The Burmese Harp (1956 film)

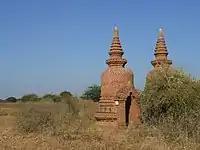
Stupas in Myanmar (Burma).

Buddhism is a major theme in the film, with a monk saying "Burma is Buddha's country." Author Catherine Russell writes that Mizushima, initially stealing a monk's robes and disingenuously posing as a Buddhist monk, becomes more devout. However, Russell argues that Mizushima's Buddhism, in his salute of graves and use of distinctly Japanese boxes, remains a form of Japanese nationalism. Professor Ronald Green argues that Mizushima's mission as a monk to bury Japanese soldiers is a pilgrimage, in which his mounds resemble Buddhist stupas, and his practice of saluting the graves is reminiscent of Buddhist rituals at stupas. The film's visuals also communicate Buddhist messages, with the panoramas in land, and then the ocean at the end of the film, showing the "broadness" of Mizushima's messages. Shots of full moons invoke Buddhist symbols of awakening.